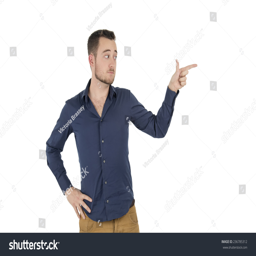
young man pointing with his finger to side against a white background